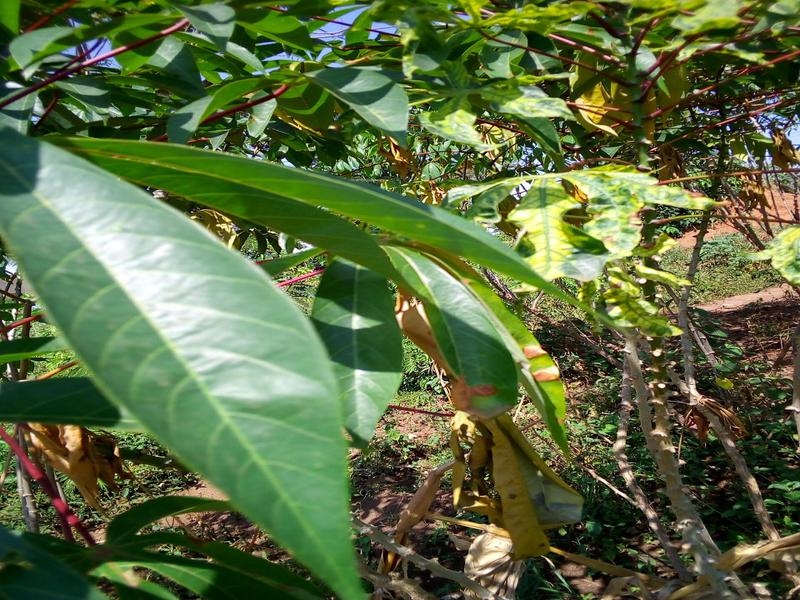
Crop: cassava
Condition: healthy